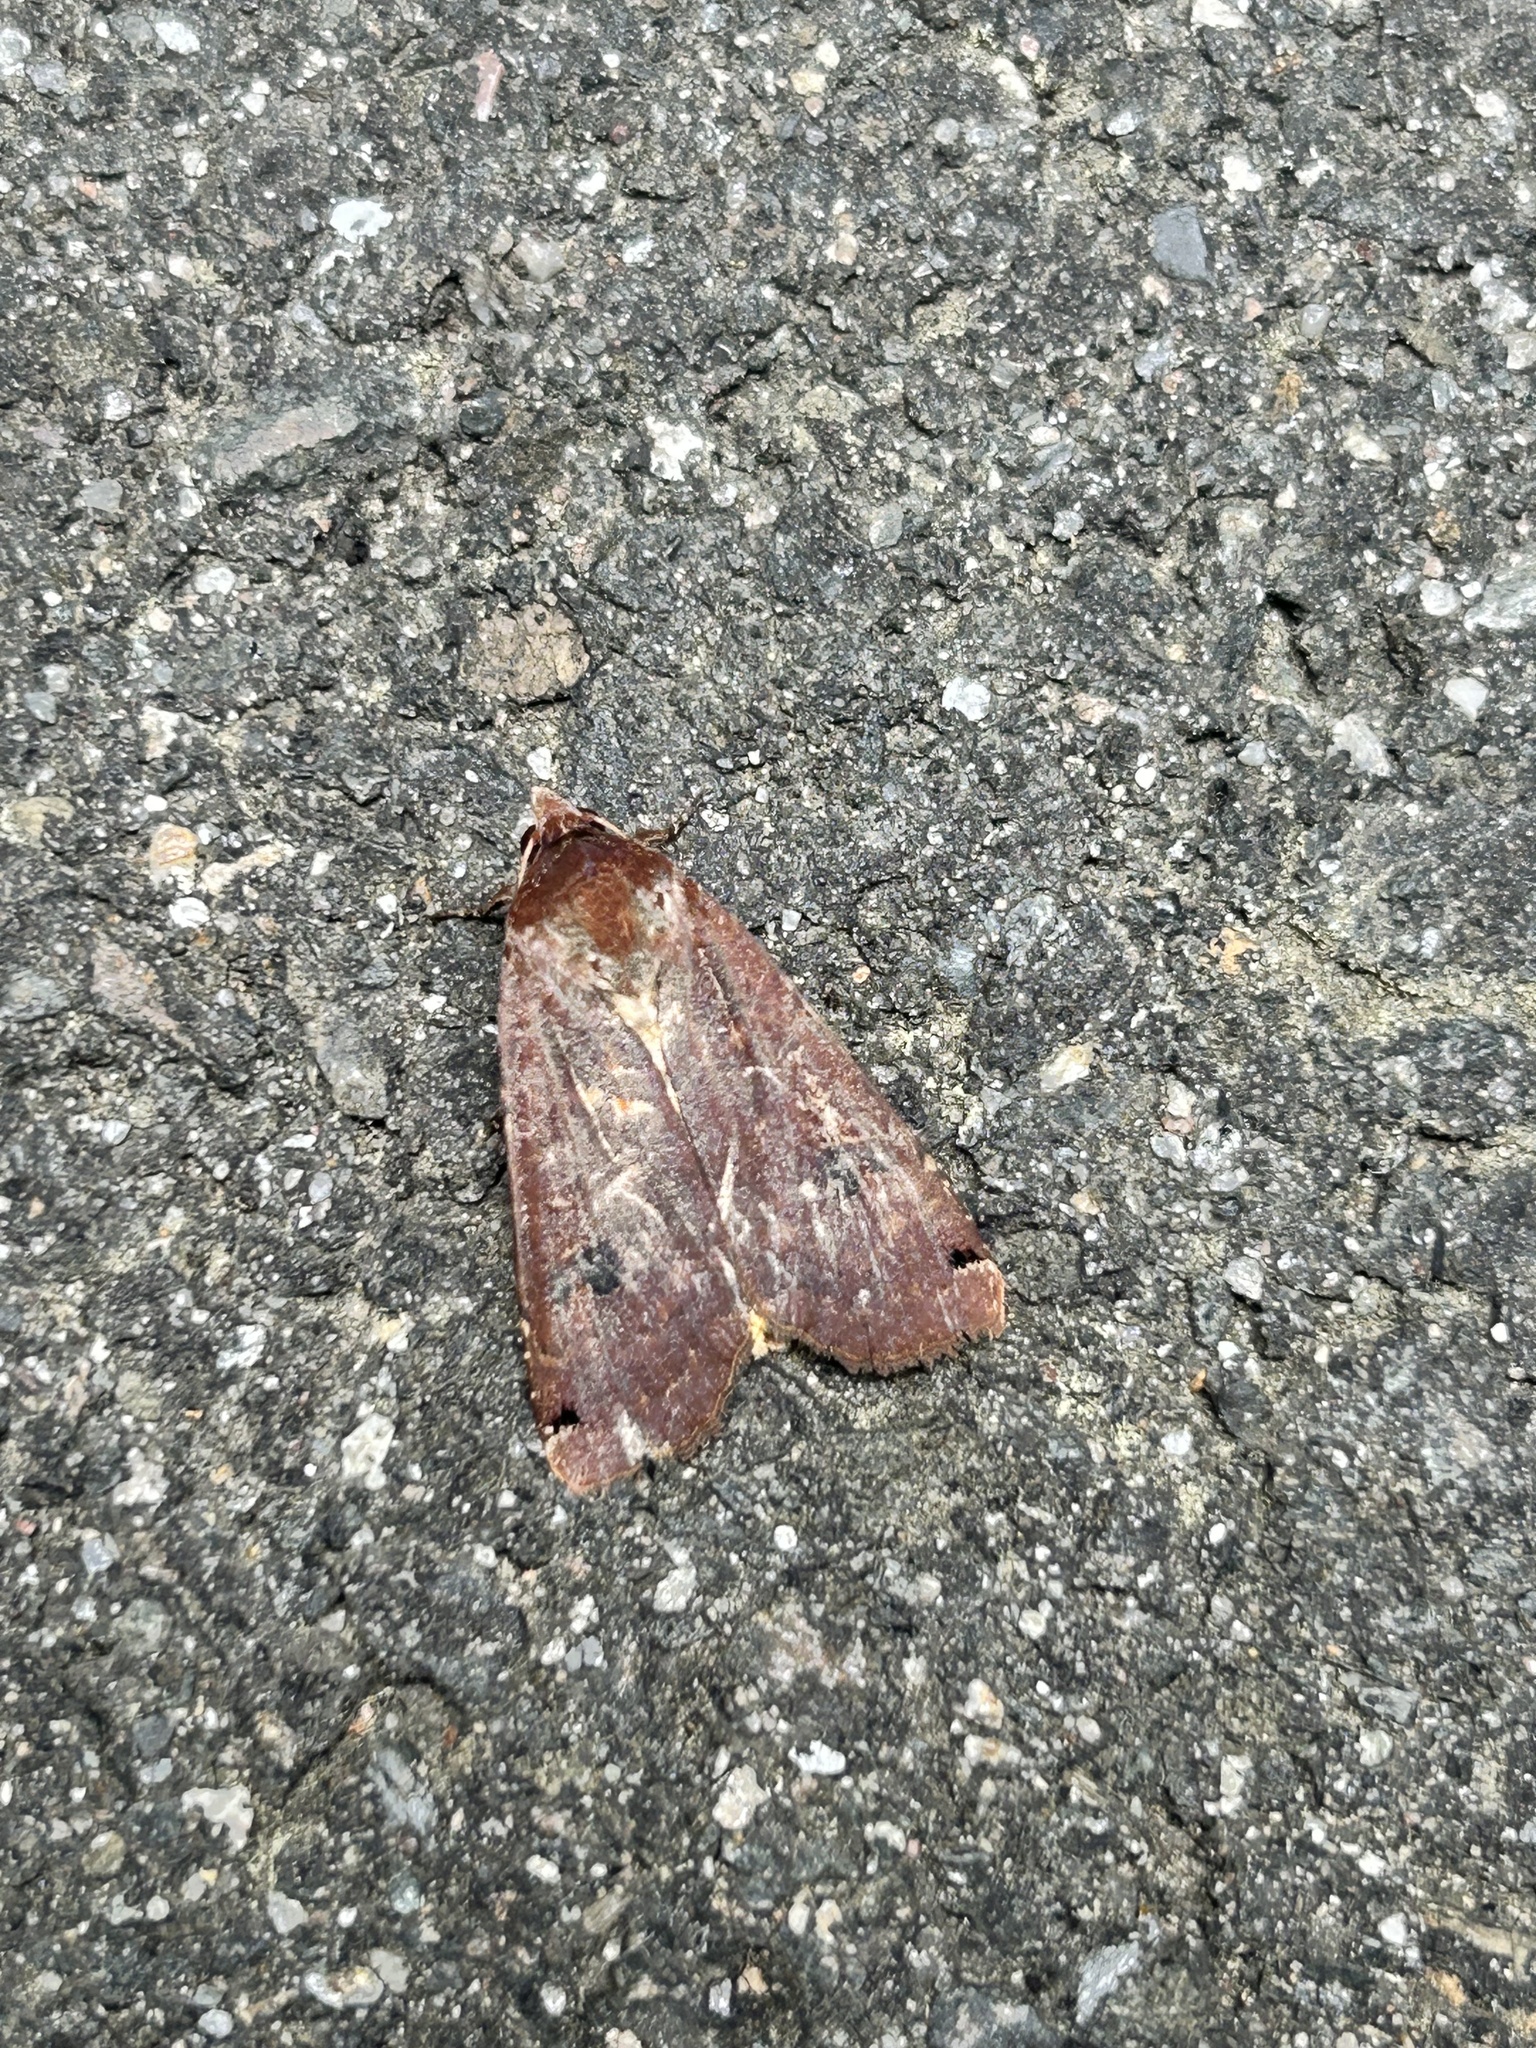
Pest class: cutworms